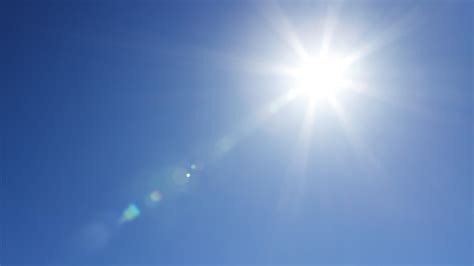
Weather: sun or clear